Boyfriend loophole

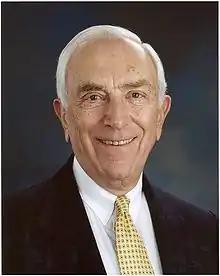
Senator Frank Lautenberg of the United States Congress

The primary gun control legislation in the United States is the Gun Control Act of 1968 (CGA). This is one of the United States federal laws that regulates firearm owners and the firearm industry. This provision, however, did not restrict alleged or convicted domestic violence abusers who continued to purchase guns for self-defense. Therefore, an amendment was introduced in 1996. This amendment is officially called the Gun Ban for Individuals Convicted of a Misdemeanor Crime of Domestic Violence, but it is most commonly referred to as the "Lautenberg Amendment".